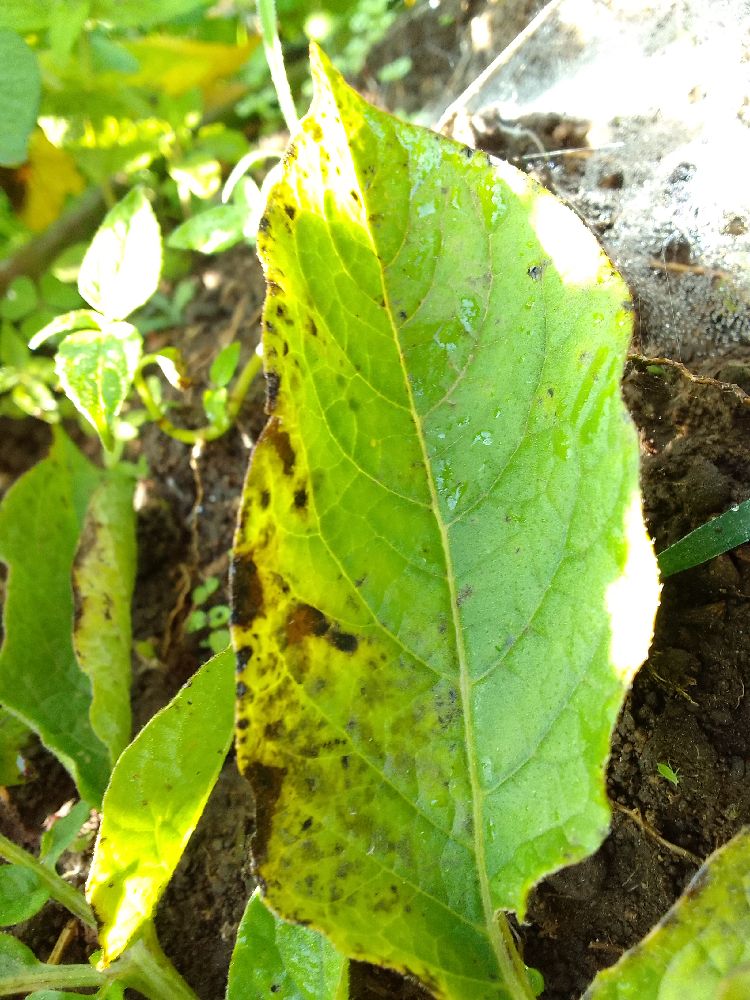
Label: Early blight